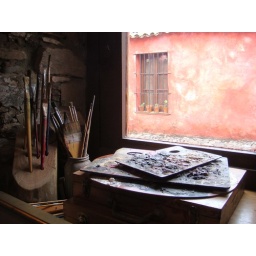
The view out the window of the oldest house in Colonia, Uruguay